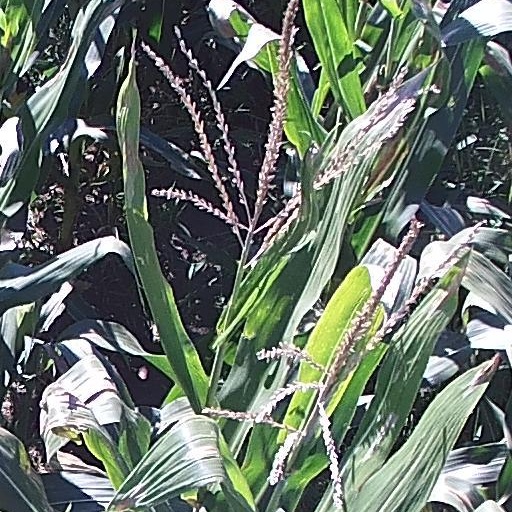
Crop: maize; corn